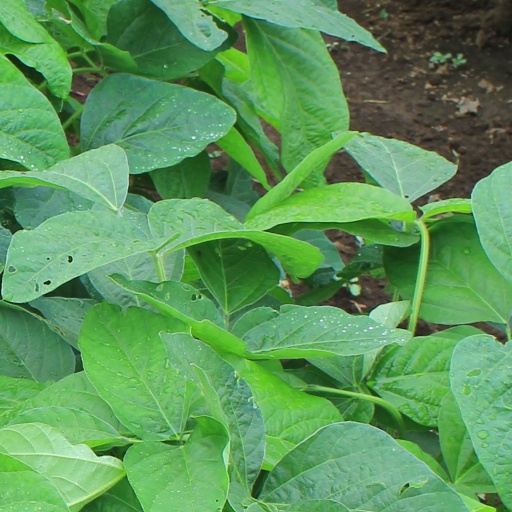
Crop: soybean